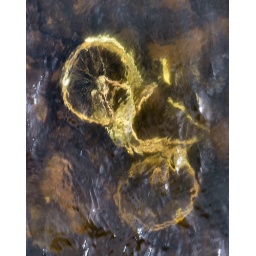
bike under troubled water